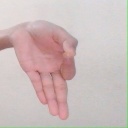
अक्षर: ज्ञ